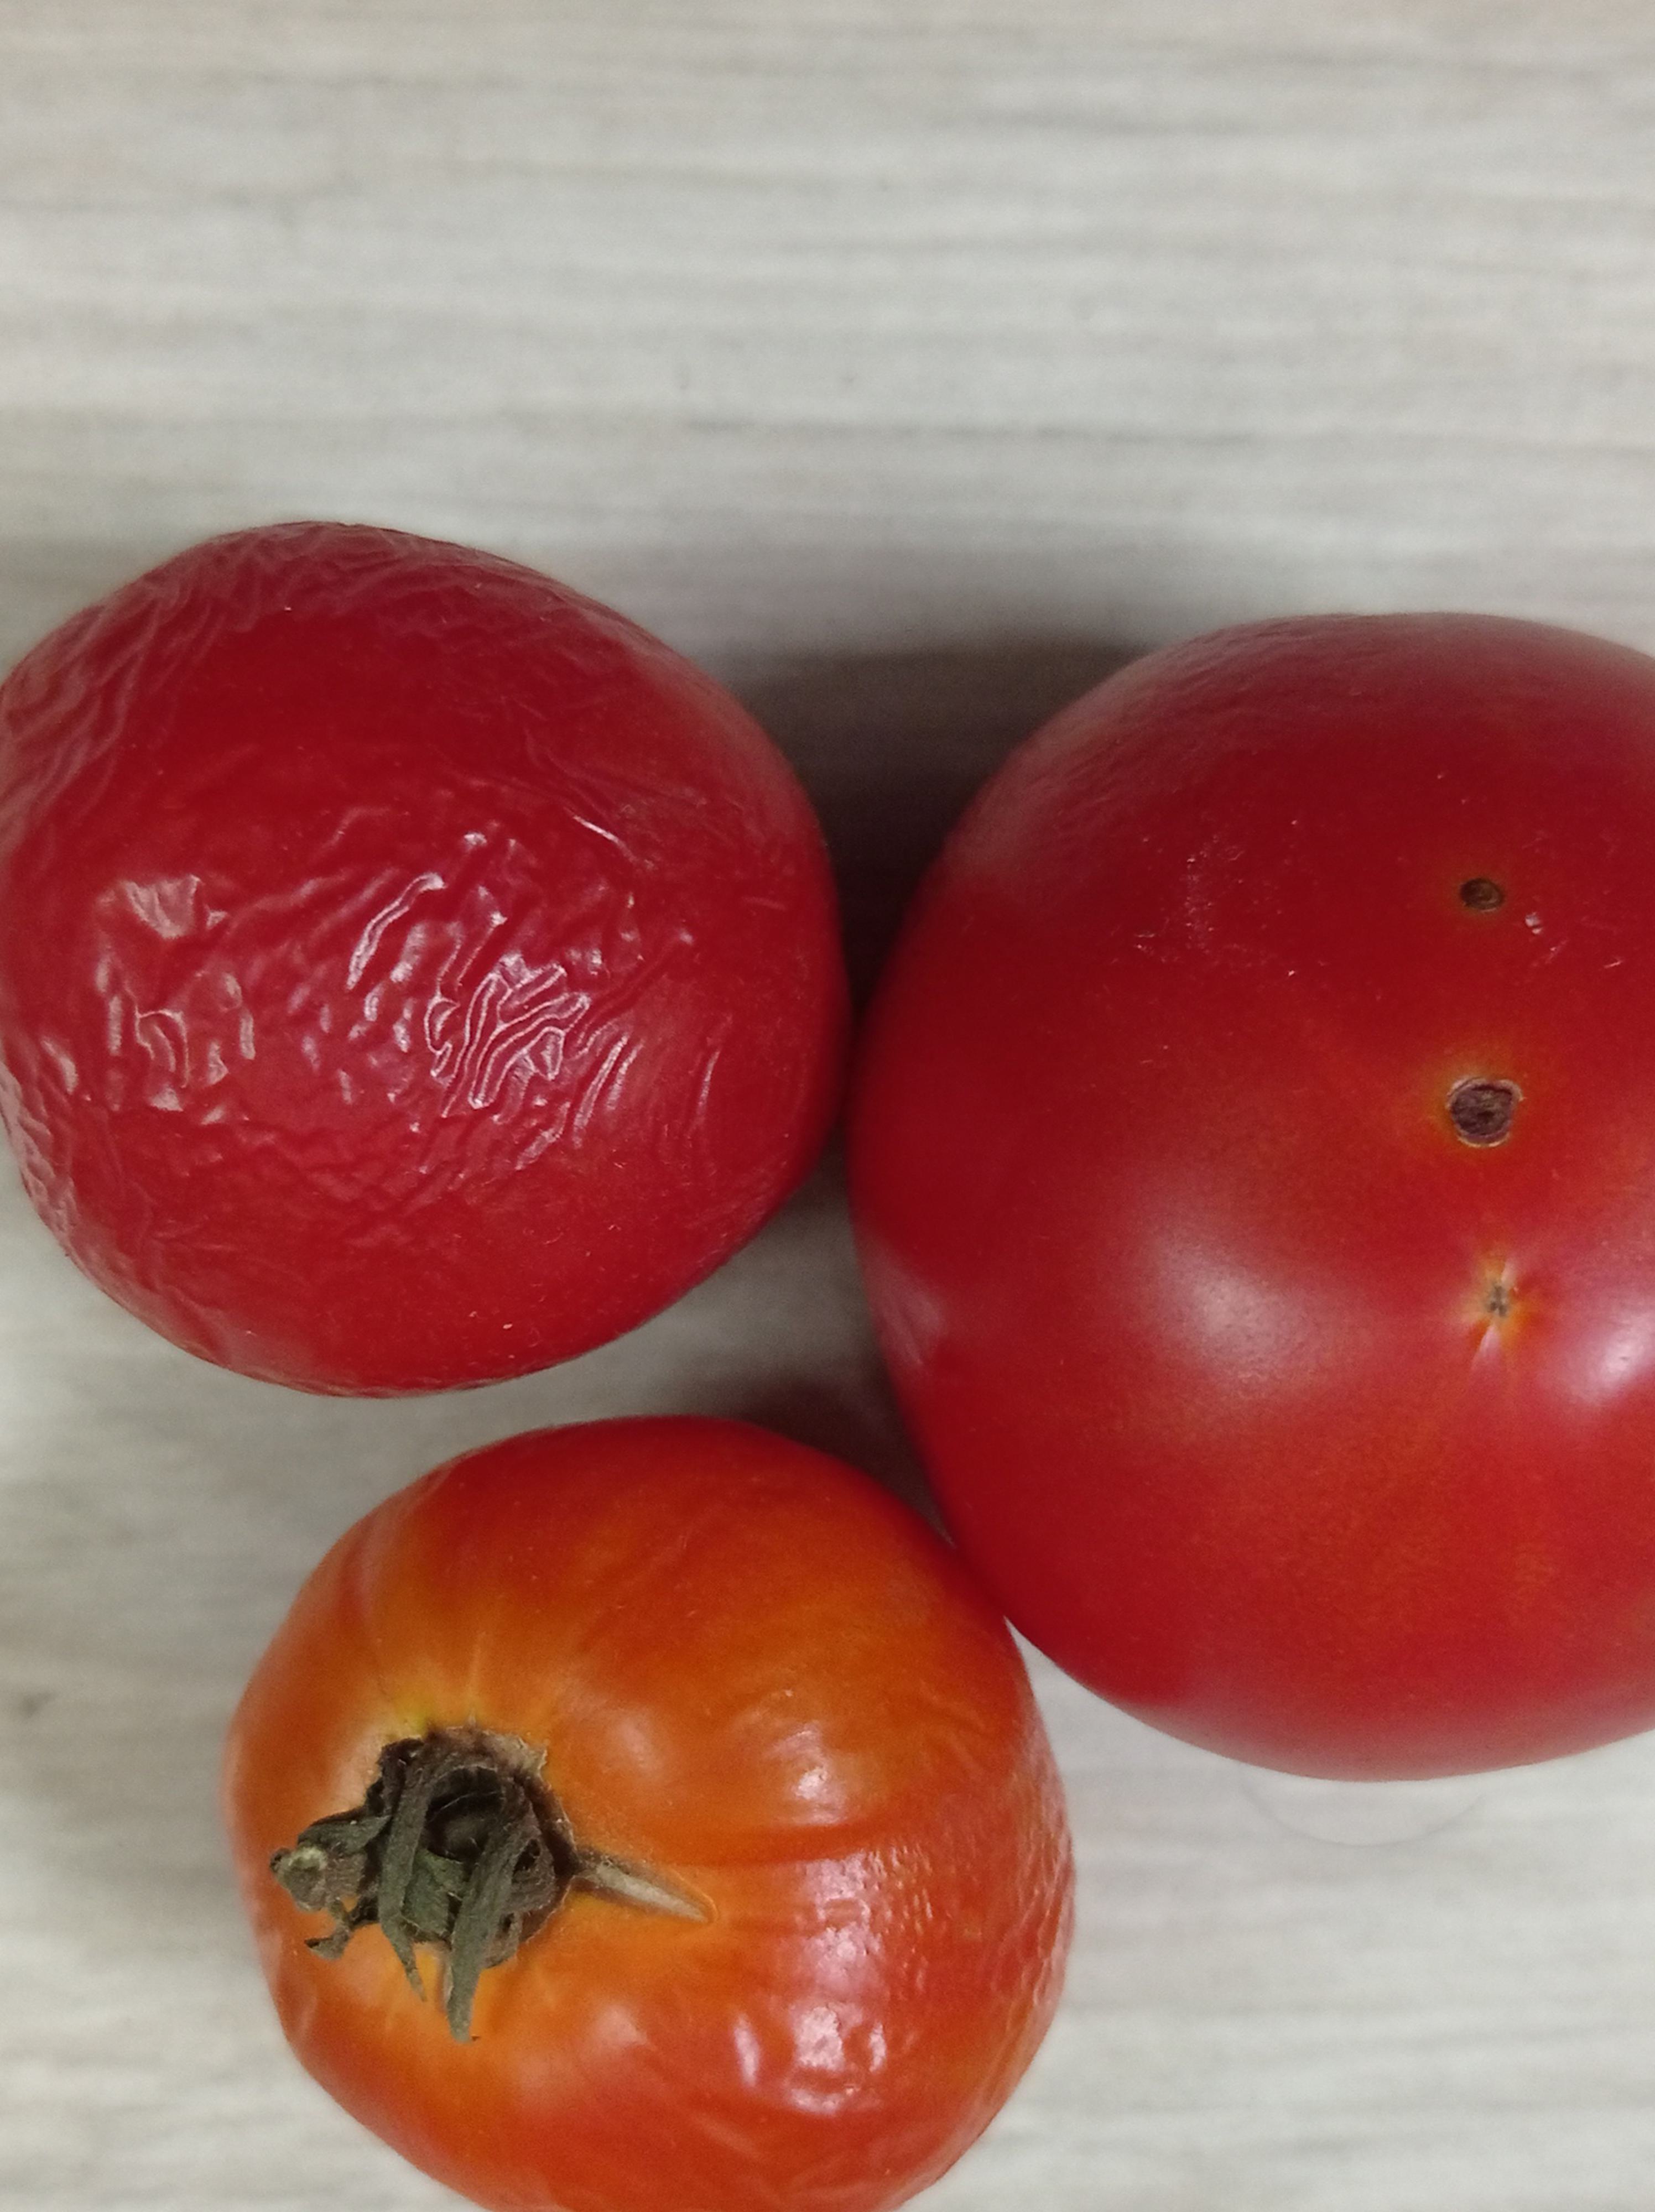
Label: Fresh